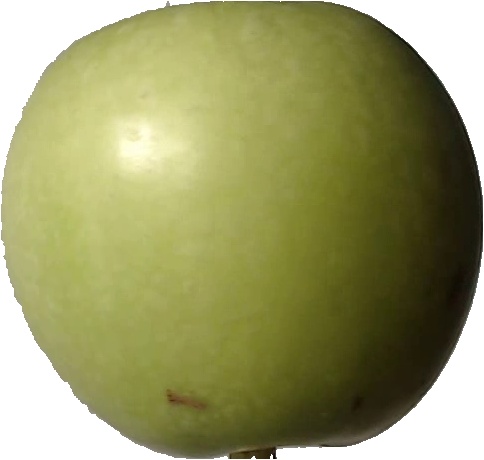
Label: apple_granny_smith_1